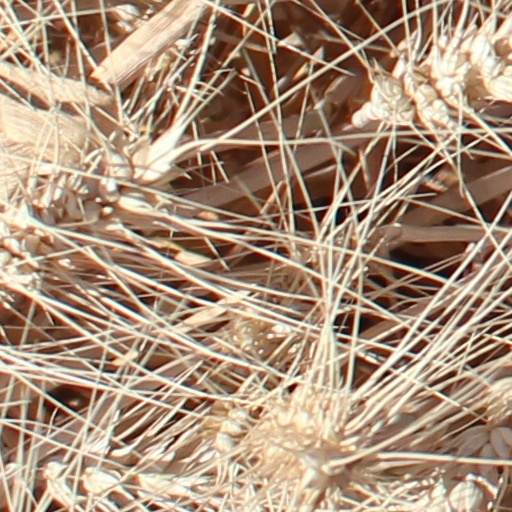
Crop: wheat